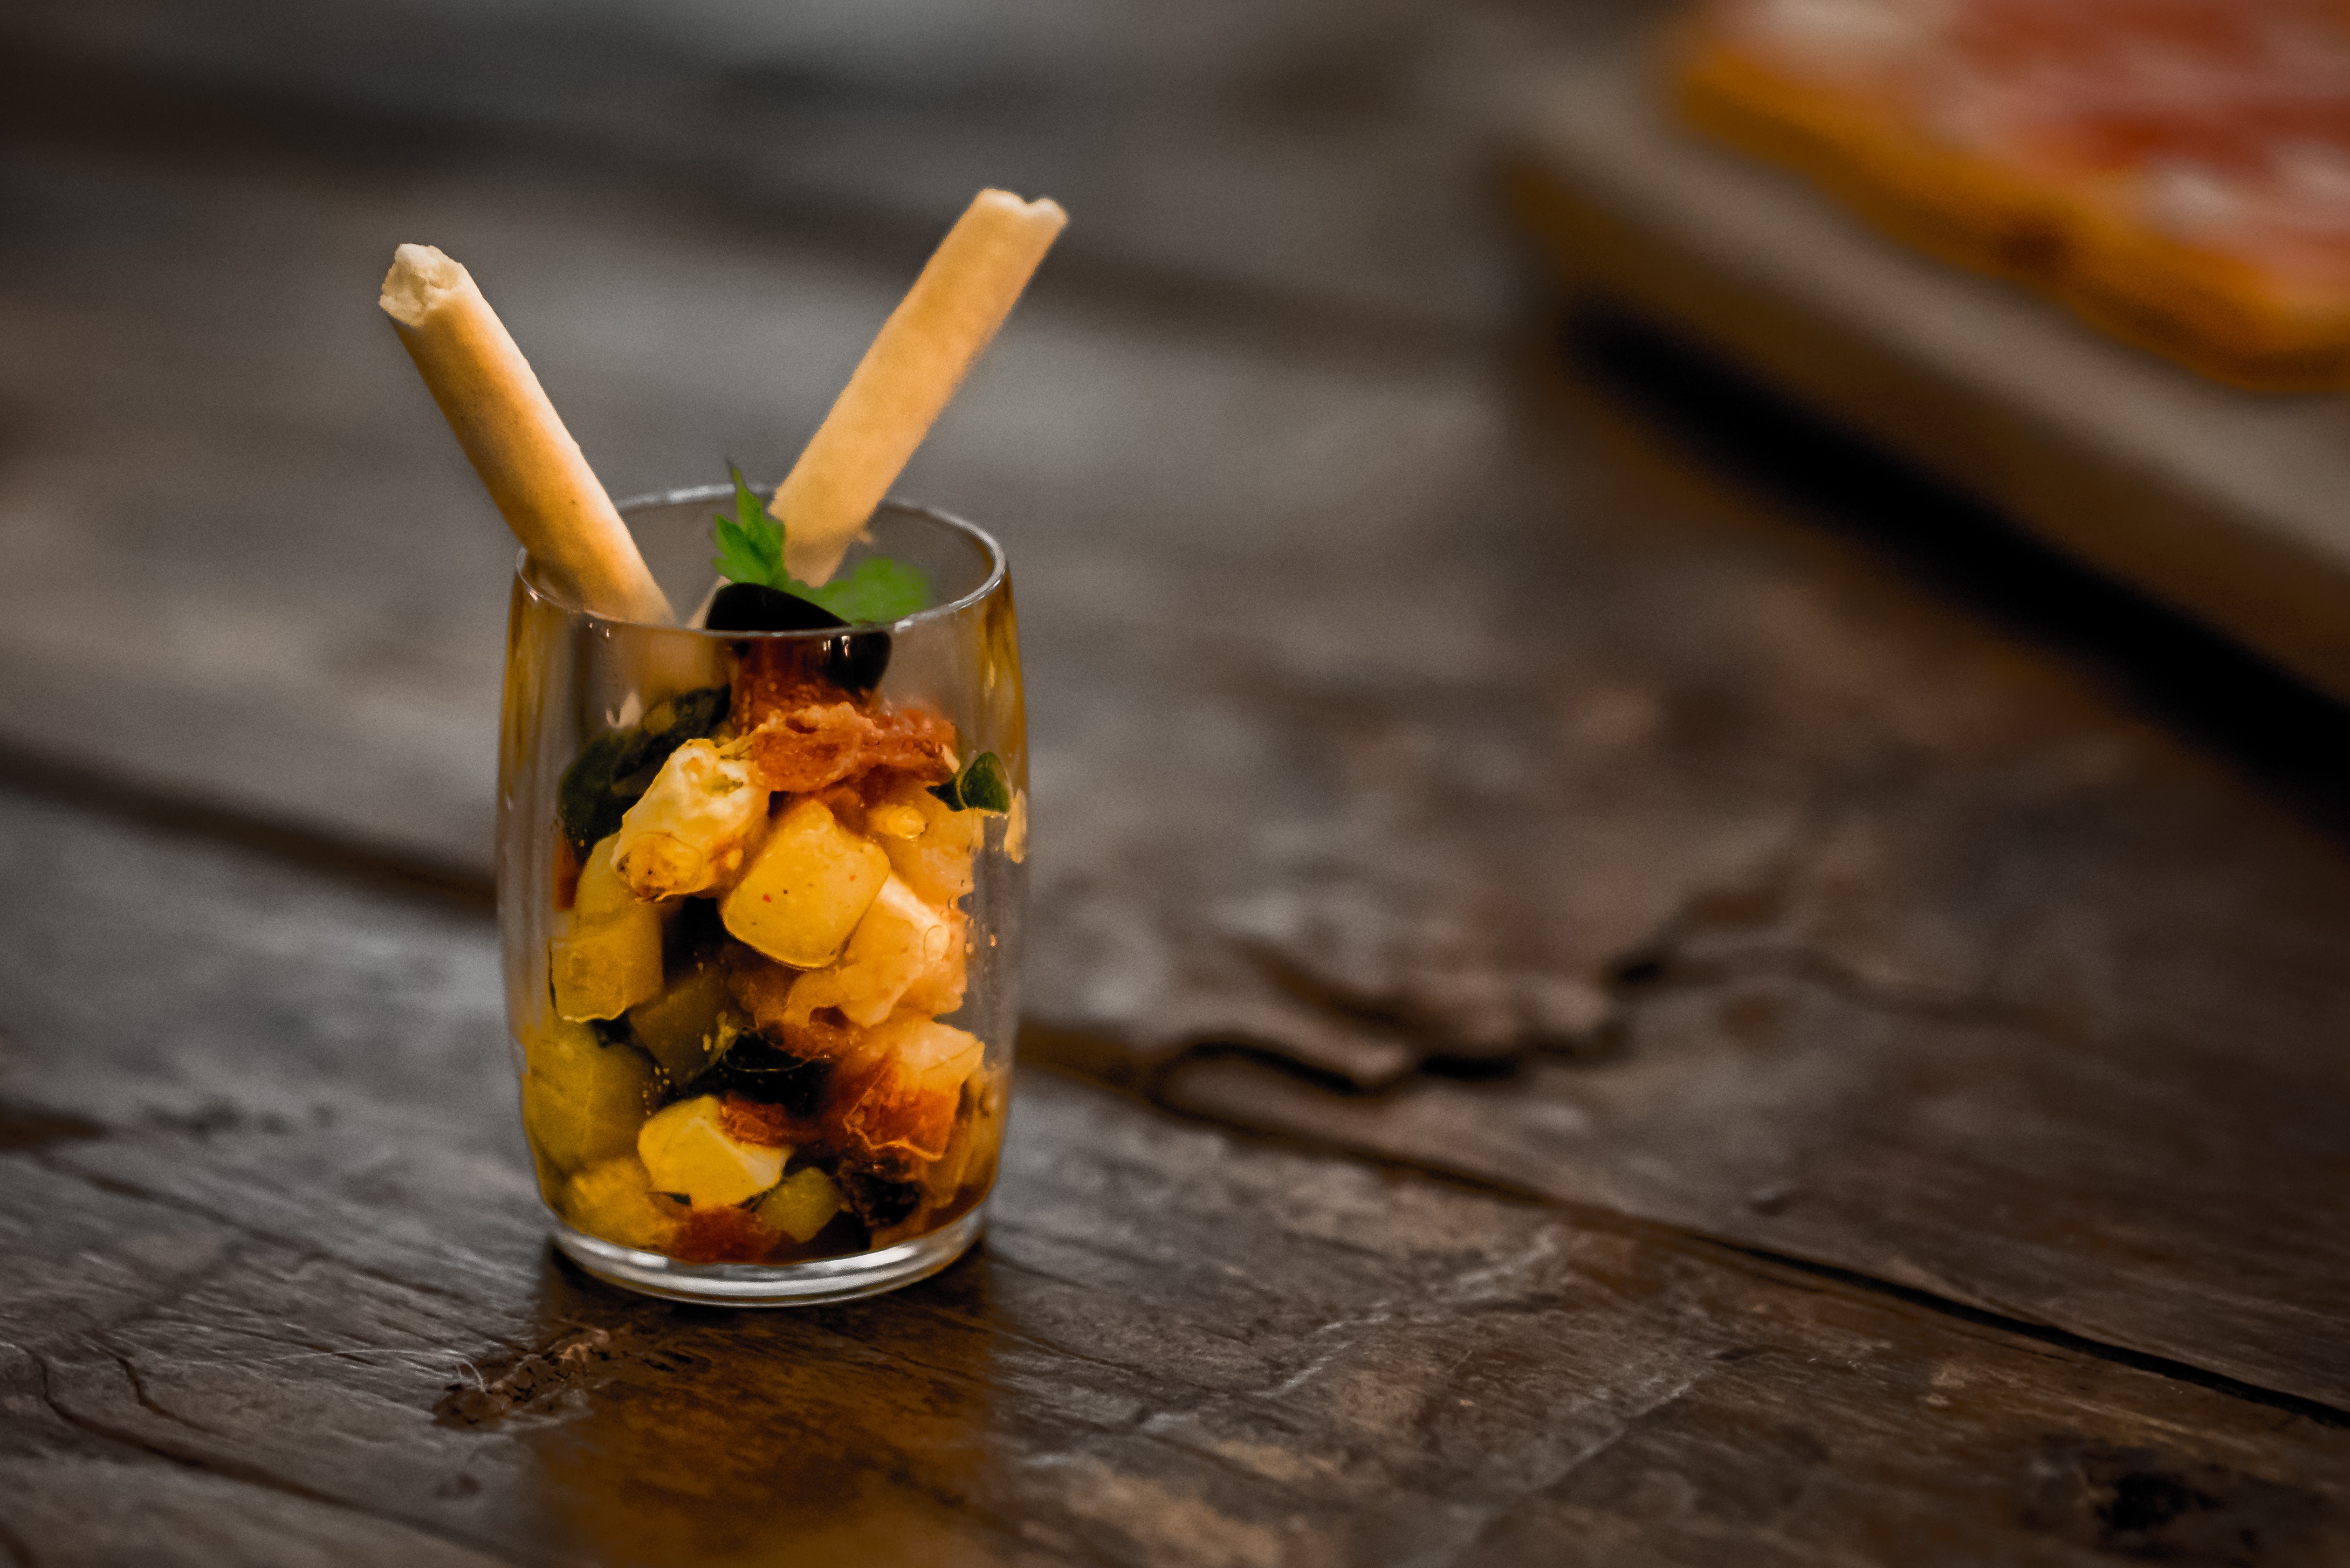
fruit, dish, meal, food, produce, vegetable, italy, drink, cuisine, tapas, italian, flowering plant, grissini, land plant, aperitif bread sticks